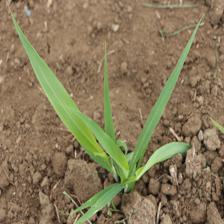
Label: Sorghum